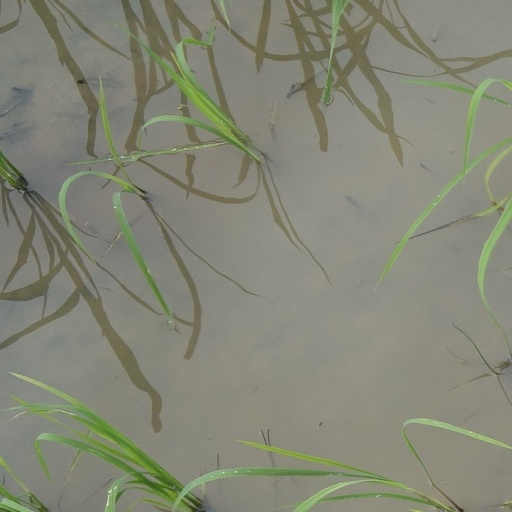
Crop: rice